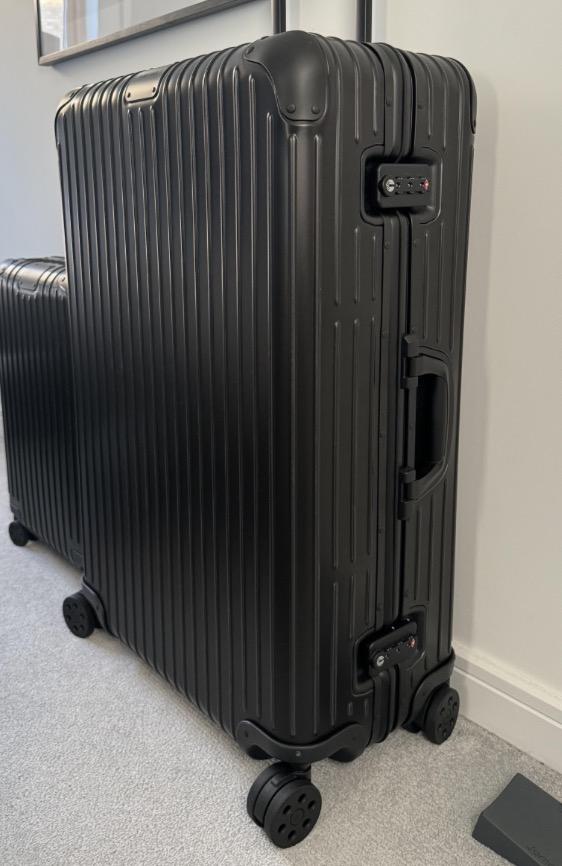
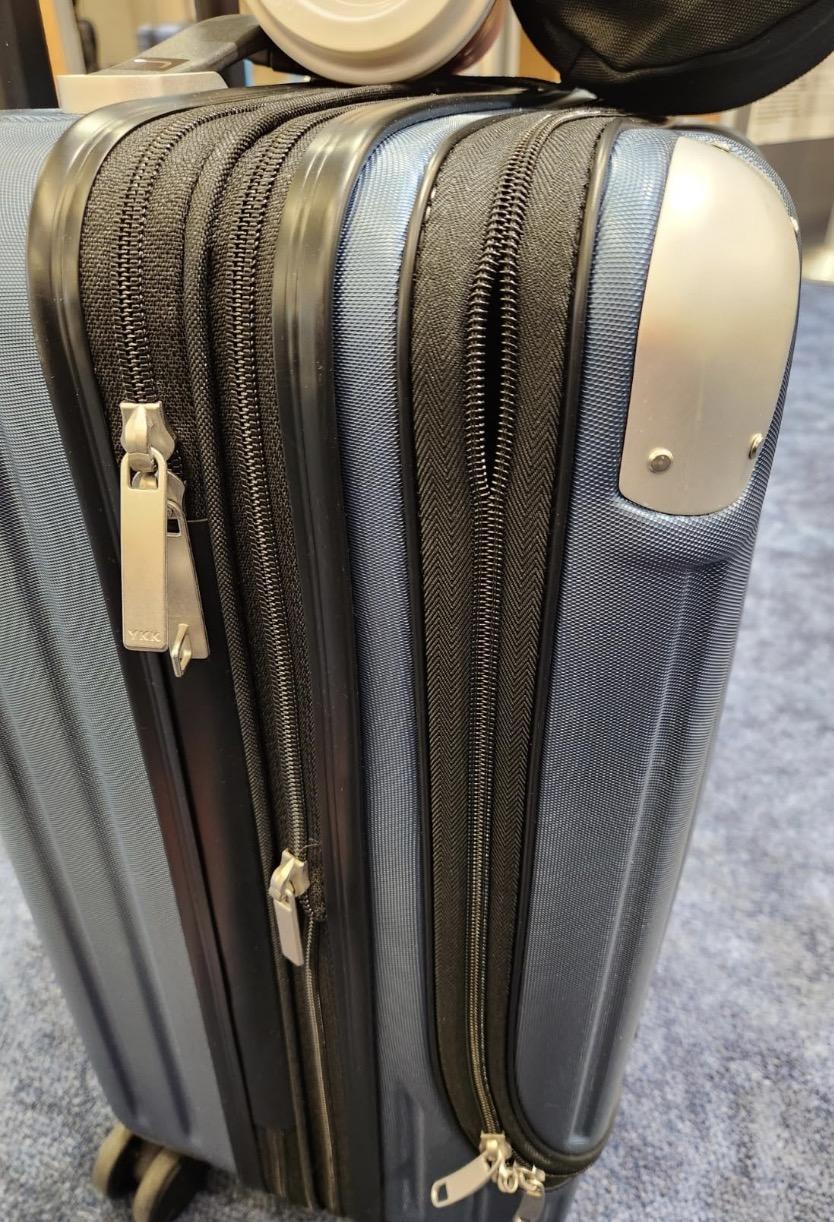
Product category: items_tea
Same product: no